Jung Ji-seok

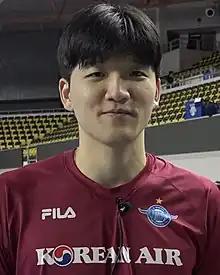
Jung in 2020

Jung Ji-seok (born in Bucheon, Gyeonggi Province) is a South Korean male volleyball player. He currently plays for the Incheon Korean Air Jumbos in the V-League.